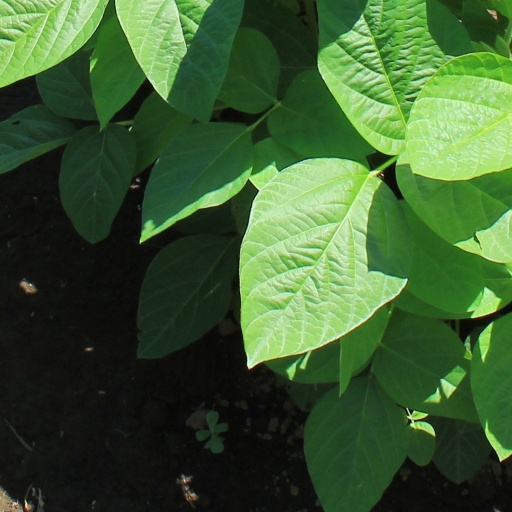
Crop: soybean